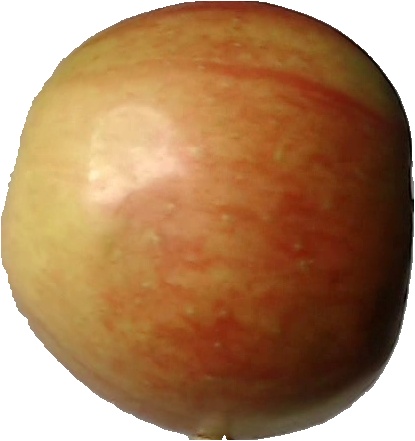
Label: apple_red_2